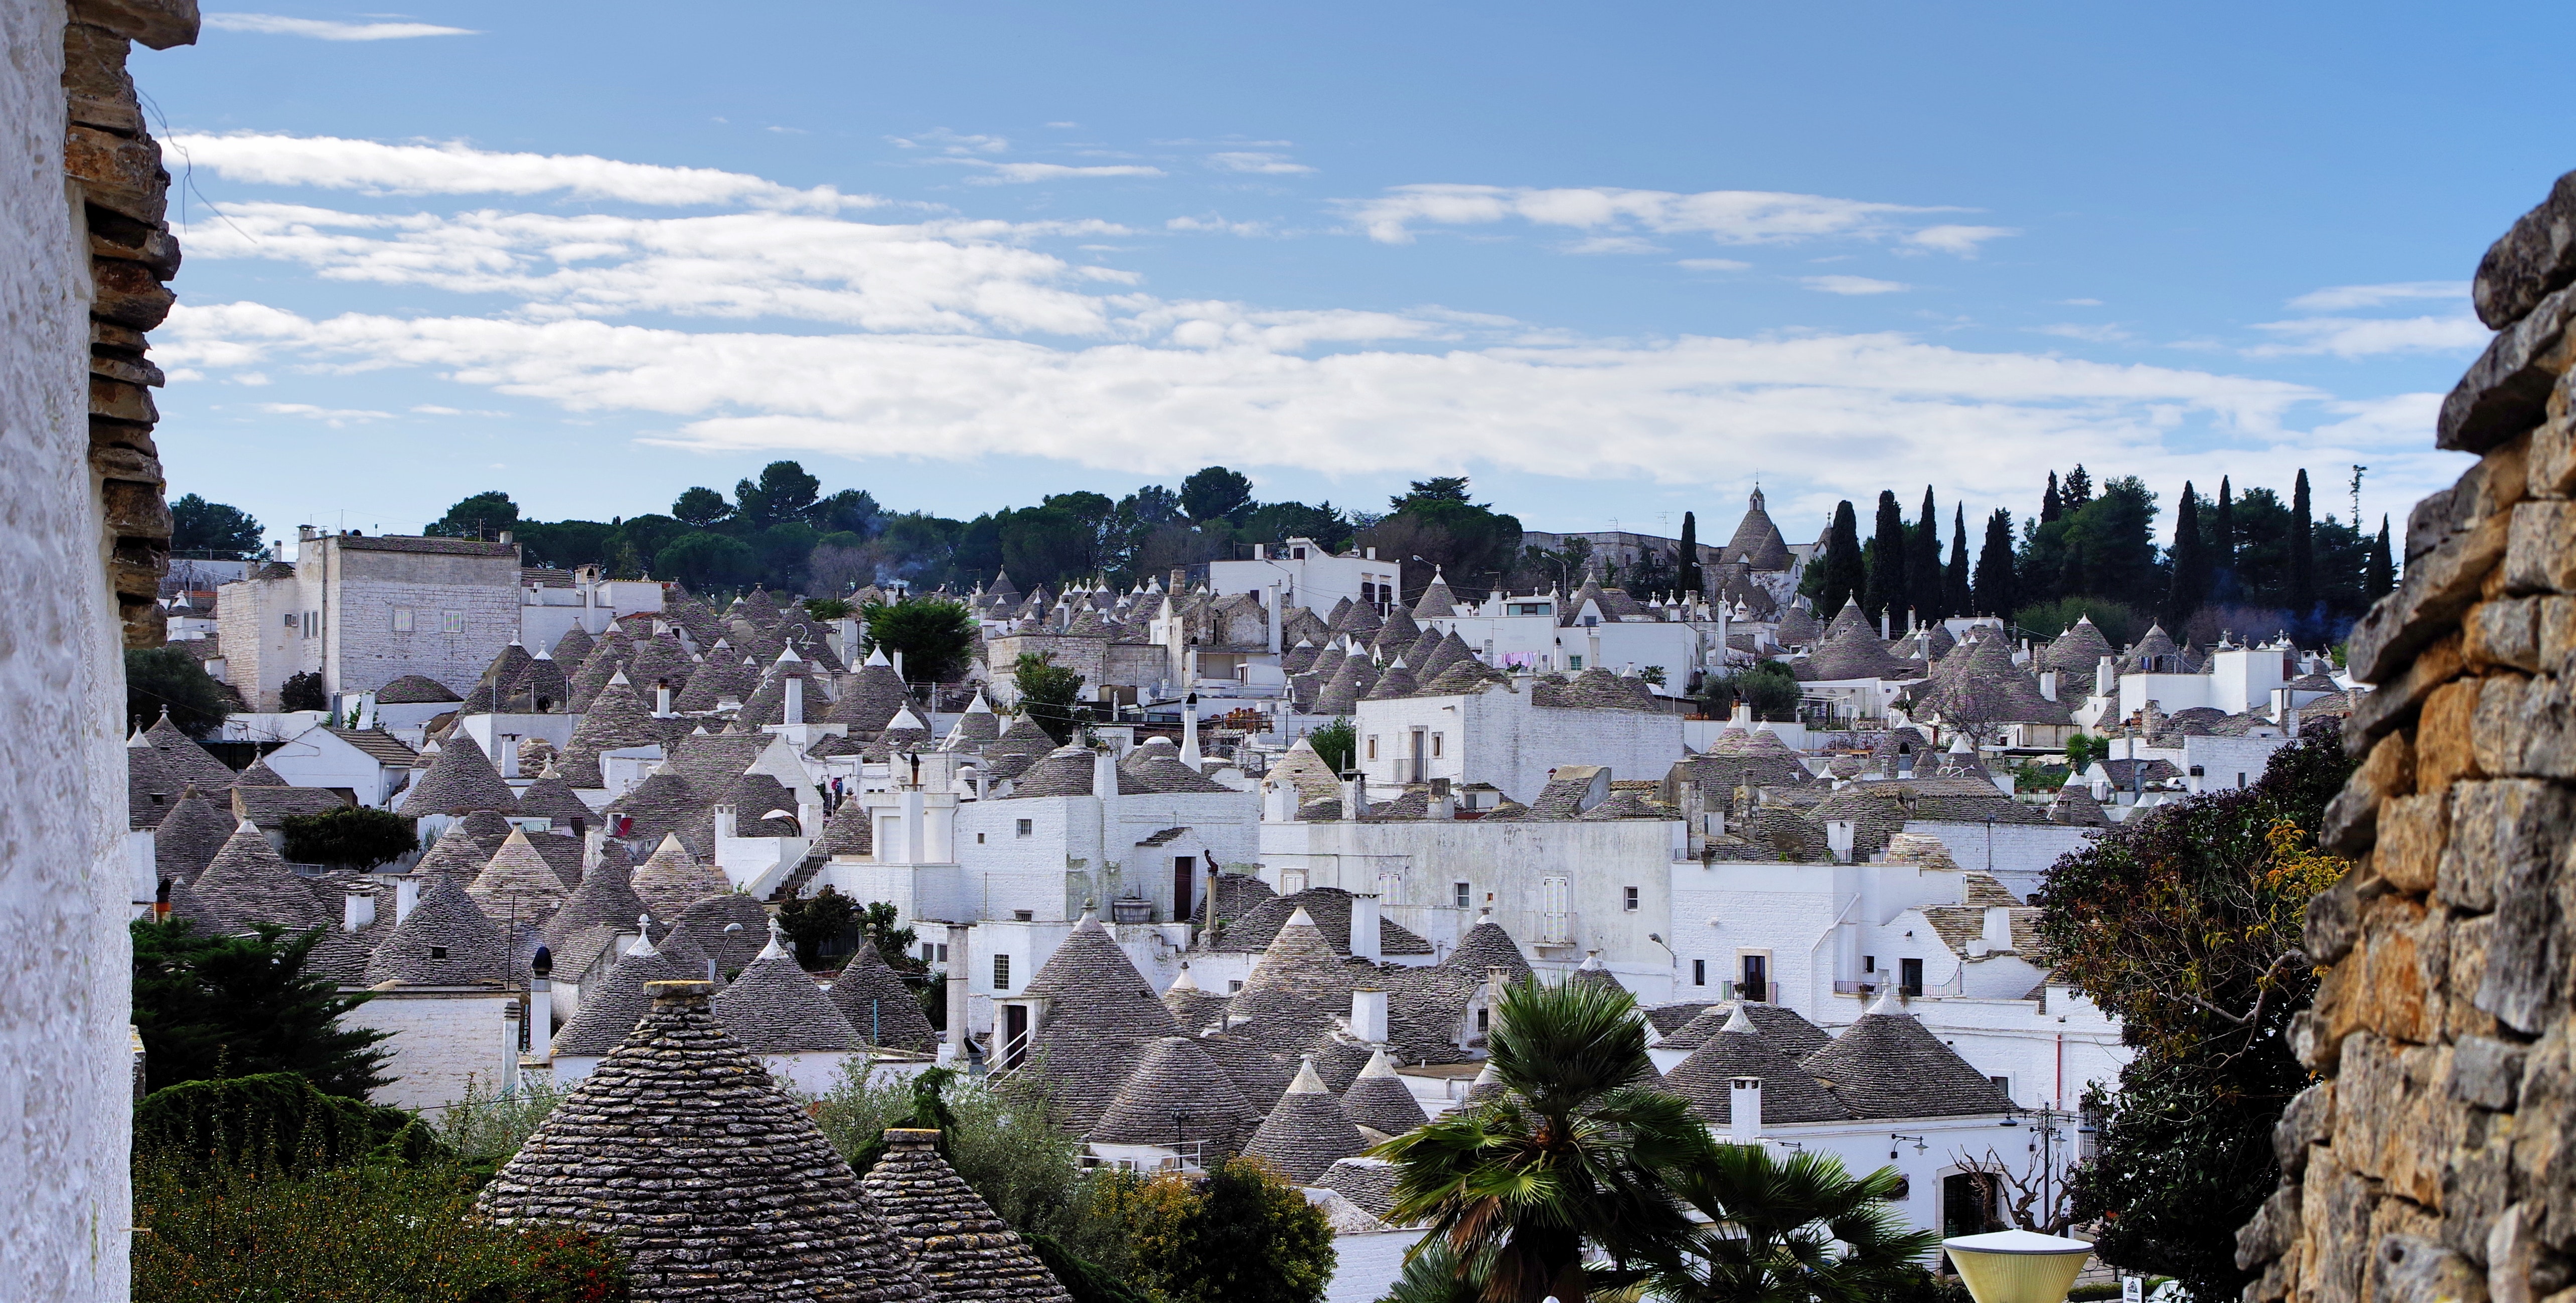
town, human settlement, village, sky, city, tourism, residential area, historic site, building, landscape, suburb, vacation